Mariano Zufía Urrizalqui

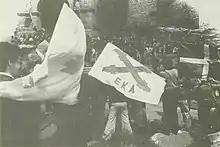
EKA in Javier, 1977

In late 1975 Carlos Hugo asked Zufía to move to Madrid to manage nationwide politics of Partido Carlista on the daily basis. He agreed and in early 1976 he represented PC in co-ordination committee of Plataforma de Convergencía Democrática. Once Plataforma merged with Junta Democrática into so-called Zufía assumed the same role in the new alliance. His hectic activity a few times triggered interventions of the police and his sons were detained a number of times; he also represented radical left-wing opposition on various congresses abroad. Like most of PC leaders he advanced a so-called "rupturista" strategy; Zufía called for a radical, revolutionary change of political regime instead of gradual transformation into democracy. In late 1976 he declared that “we live under dictatorial regime”, and that “essentially, this government proceeds on the authoritarian path”.